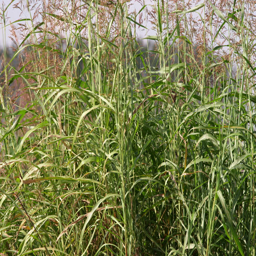
big bush of green grass on the side of a road blowing in the wind